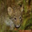
Label: leopard